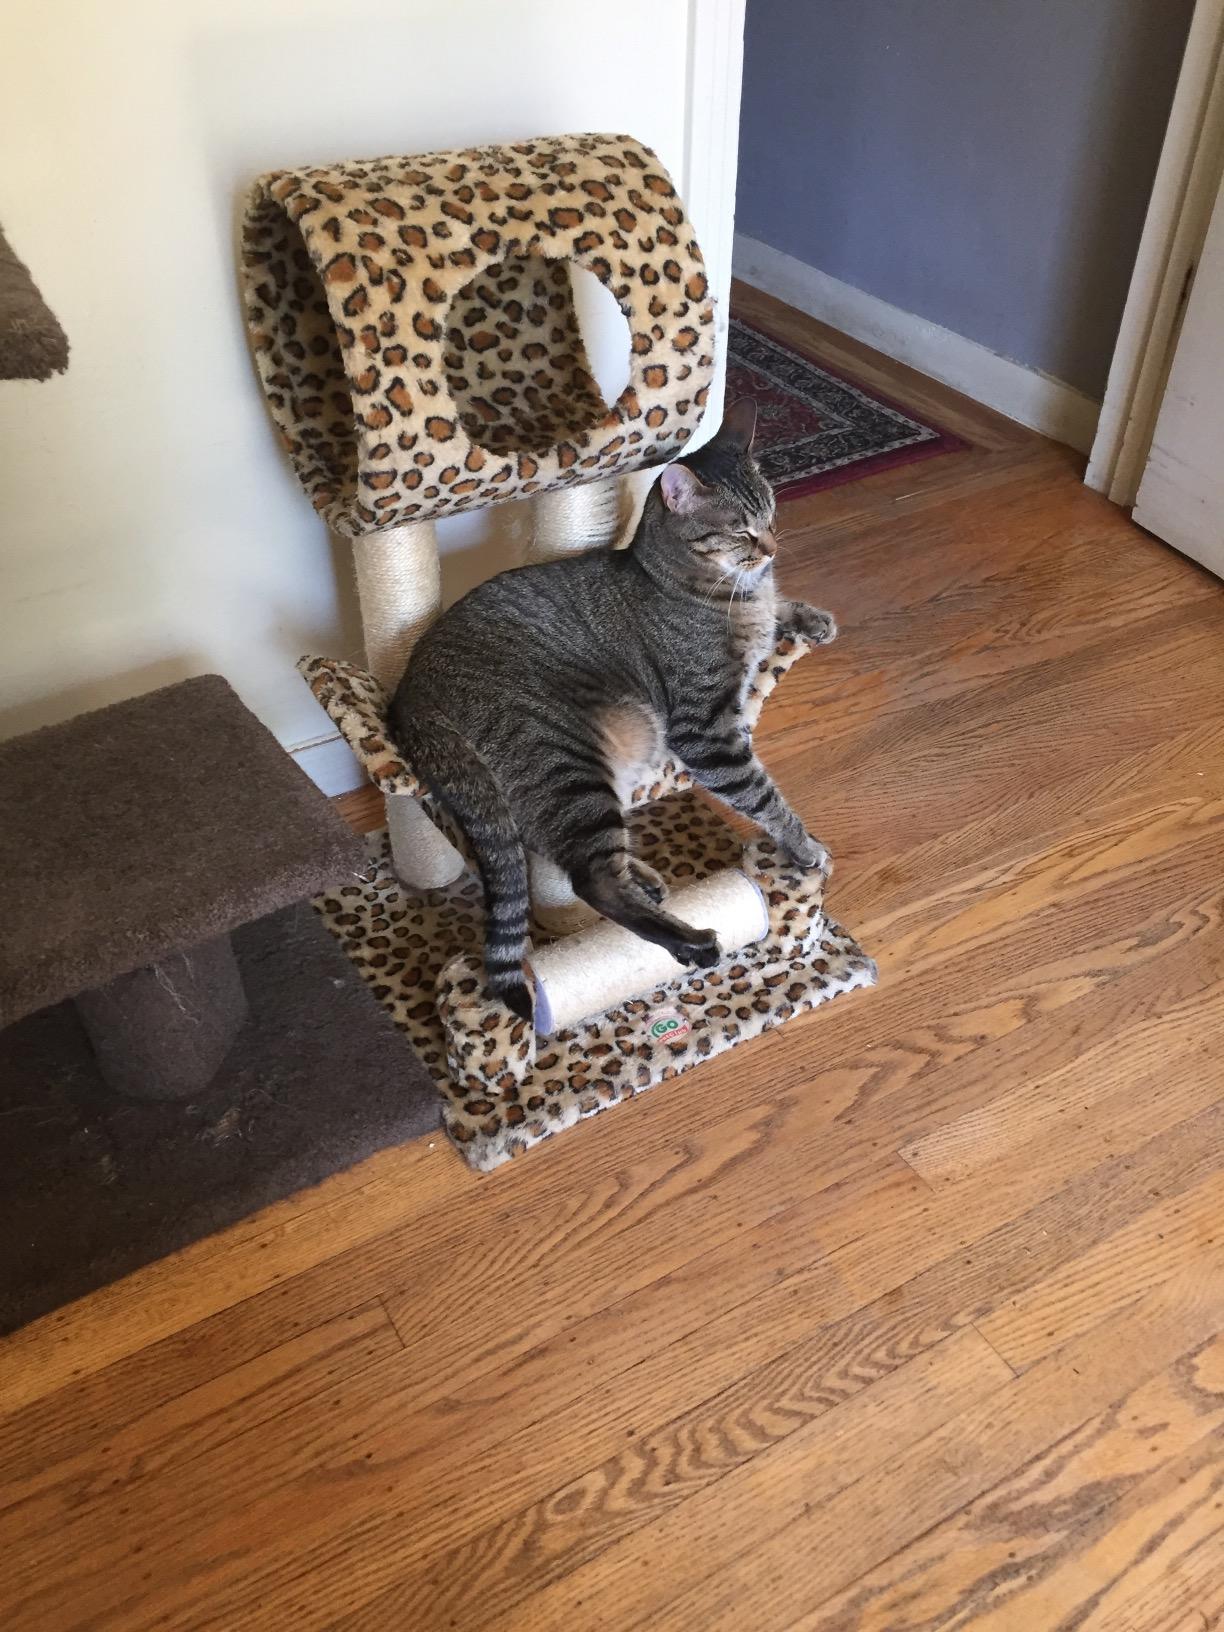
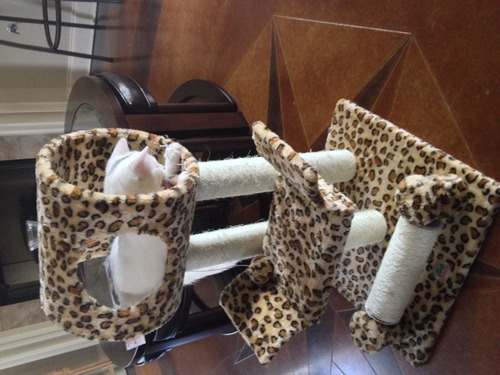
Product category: items_cat tree
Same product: yes